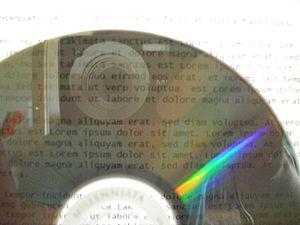
Un M-DISC est un disque enregistrable utilisable sur un graveur compatible mais lisible par n'importe quel lecteur. Lancé en 2009, il est disponible au format DVD+R et Blu-ray disque.